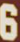
Number: 6